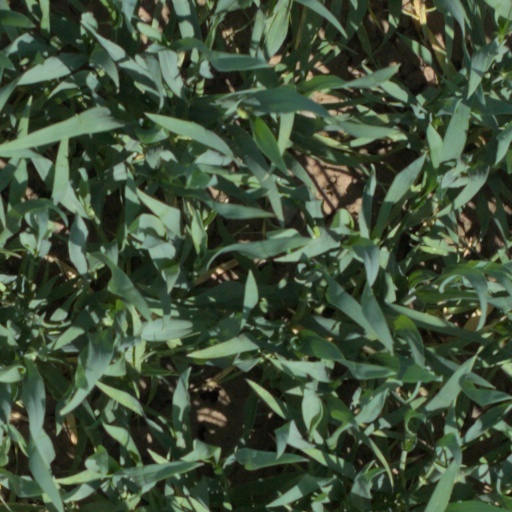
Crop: wheat